George Harper (lawyer)

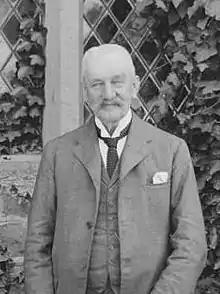
Harper in the 1920s

Sir George Harper (24 April 1843 – 12 March 1937) was an English-born New Zealand lawyer. From a large family, he was a son of the inaugural bishop of Christchurch, Henry Harper, and he arrived in Christchurch in 1858 at age 15, two years after his father. He completed his education in Christchurch and farmed for a few years before commencing law. Embroiled in an embezzlement case by his brother Leonard, he was bankrupted and removed from the bar for five years. After readmission, he set up his own practice. Like his parents, he had a large family; three of his boys were killed in World War I. Harper was involved in a number of community initiatives, clubs and societies, and was knighted shortly before his death. He died aged 93 and had outlived his wife and most of his children.